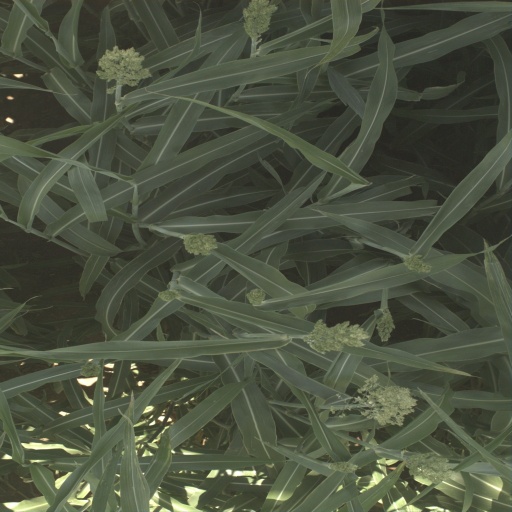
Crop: sorghum